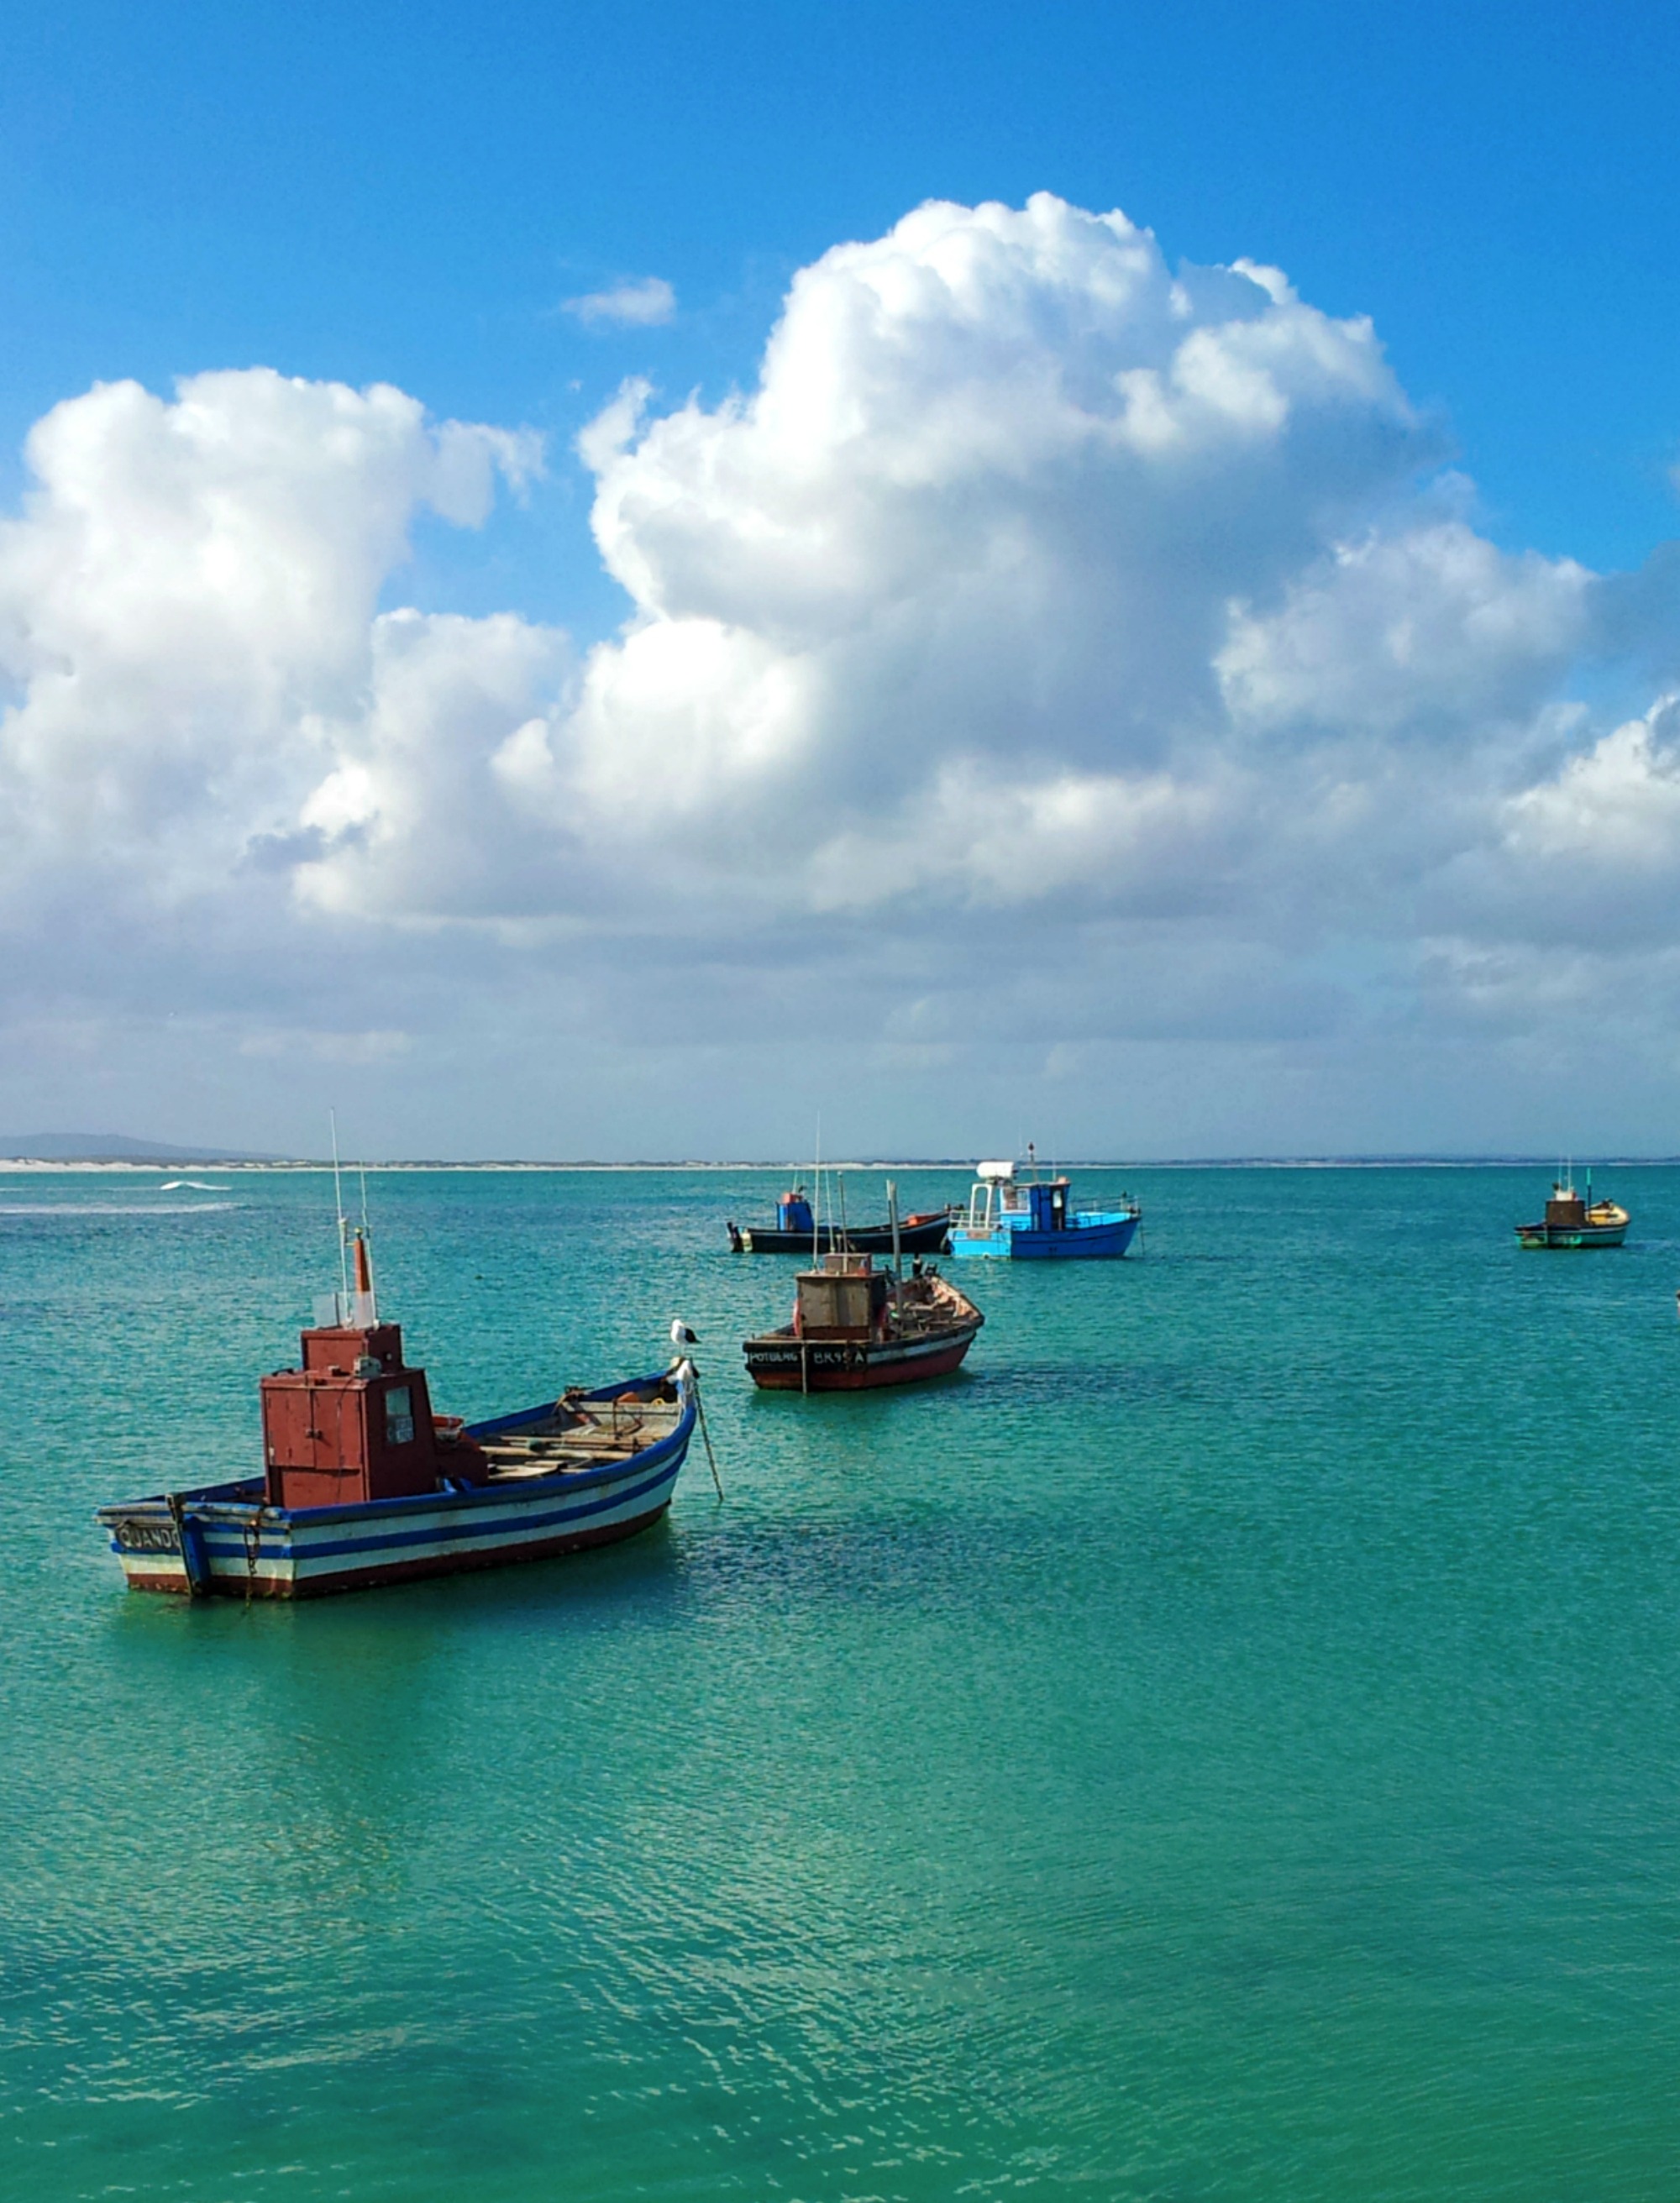
beach, sea, coast, water, ocean, horizon, cloud, sky, boat, shore, vacation, vehicle, bay, island, body of water, outside, clouds, boats, beautiful, channel, caribbean, watercraft, south africa, fishing boats